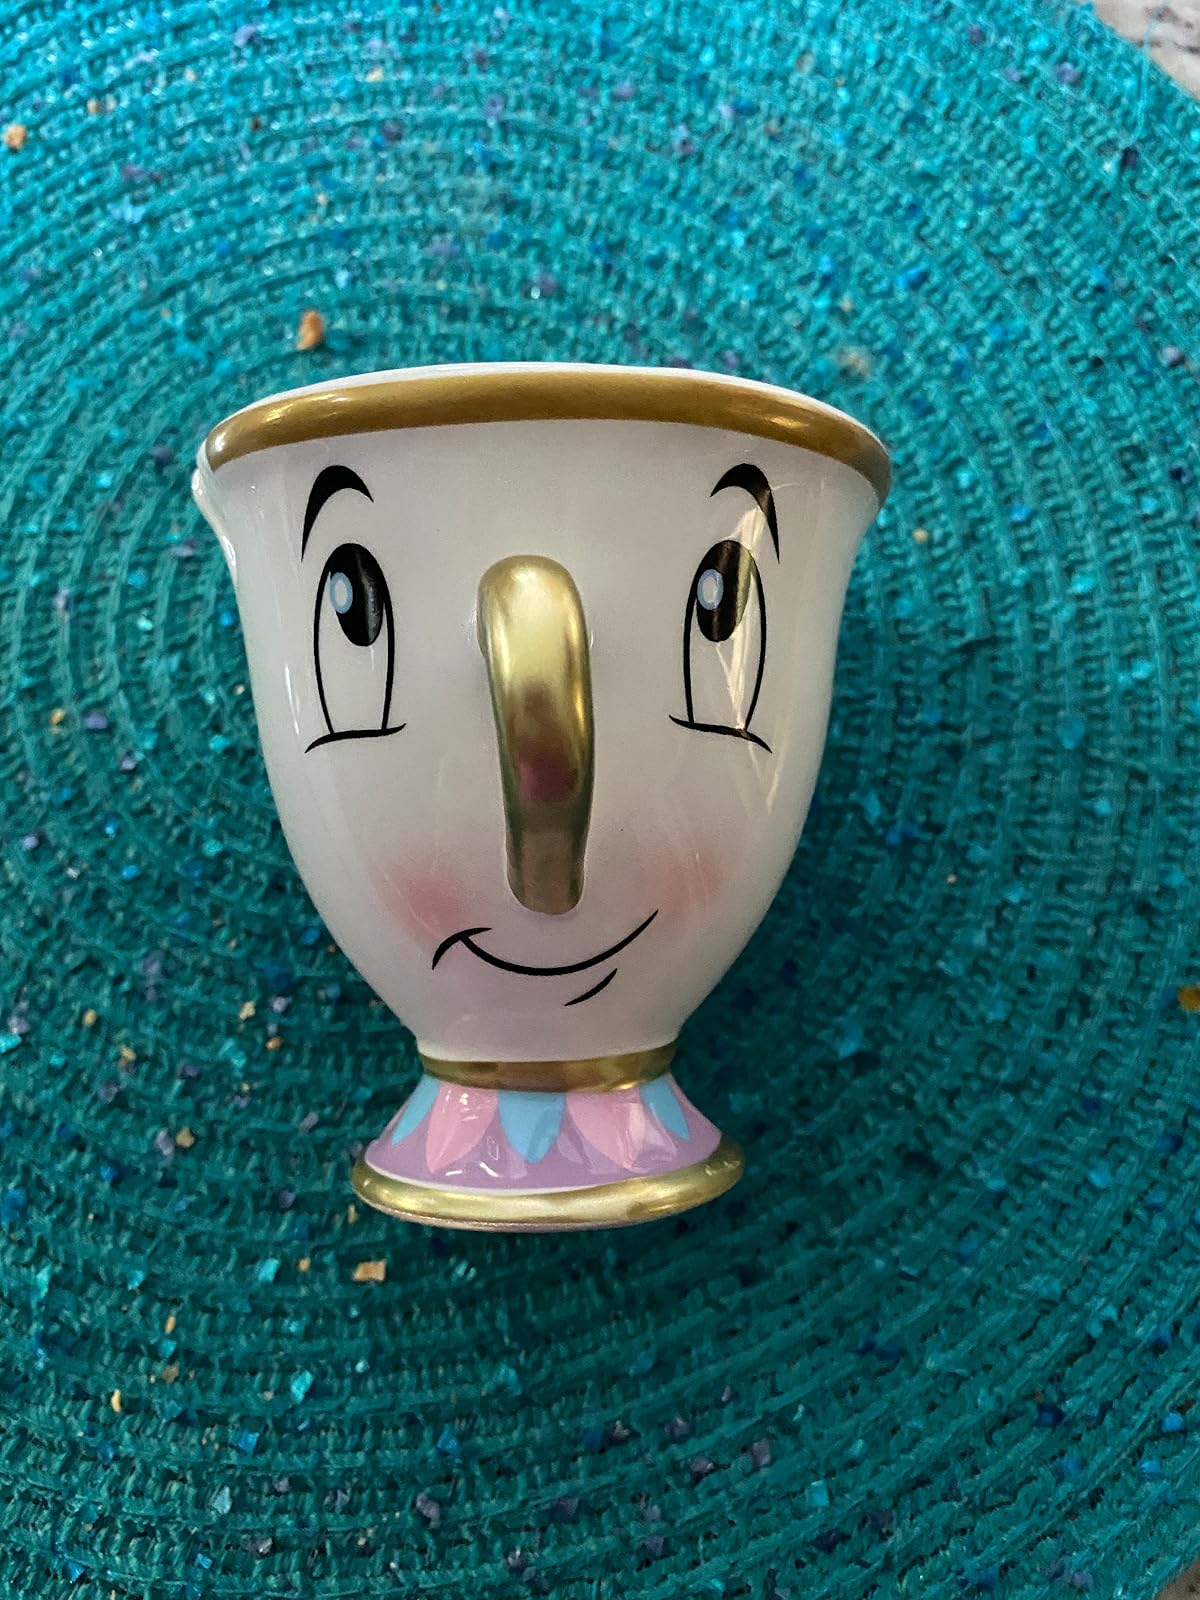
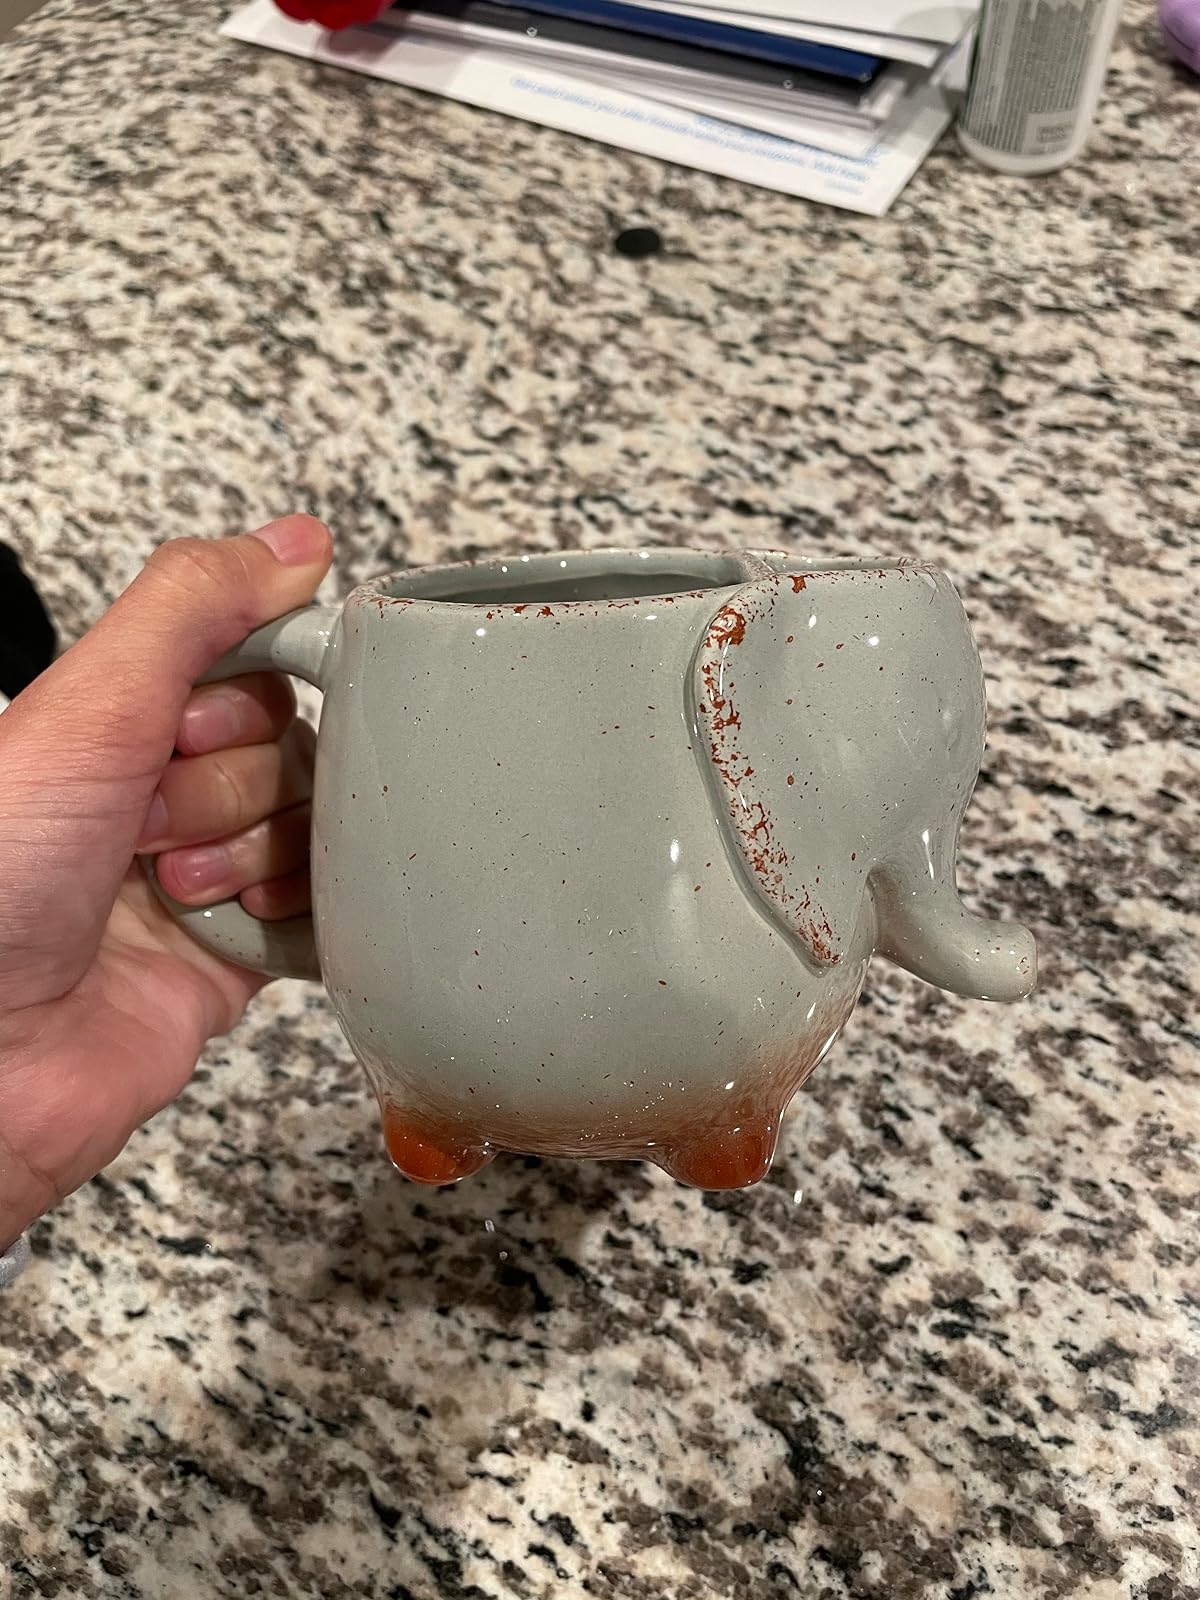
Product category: items_mug
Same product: no